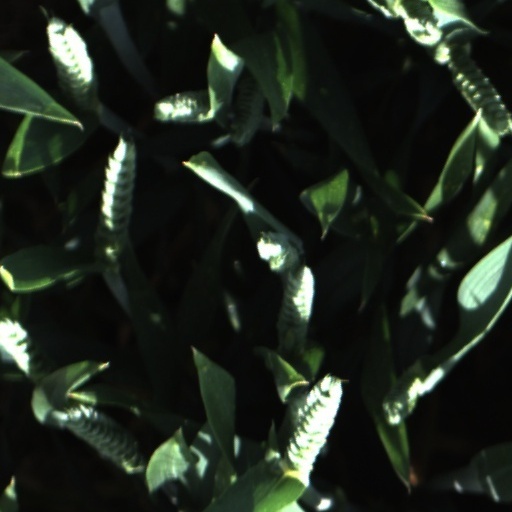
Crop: wheat